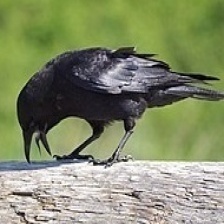
Species: CROW
Scientific name: CORVUS